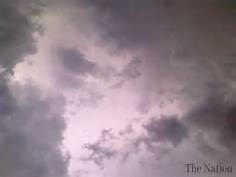
Weather: cloudy or overcast